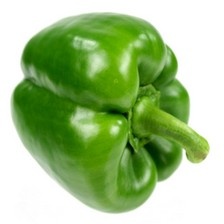
Label: capsicum